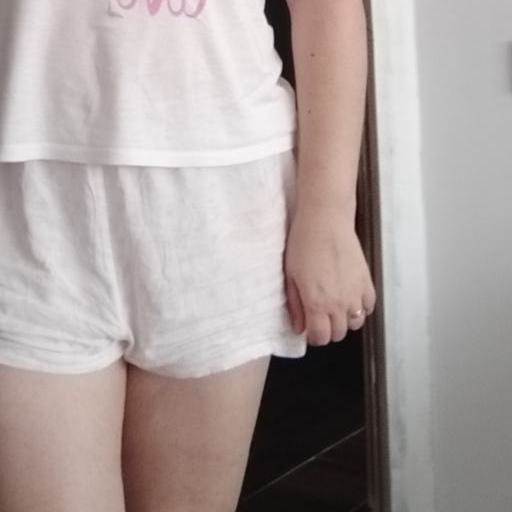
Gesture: no_gesture